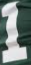
Number: 1